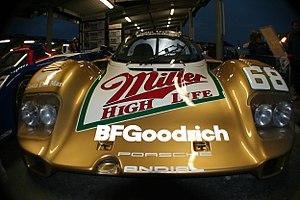
Mario Andretti, né le 28 février 1940 à Montona dans la province d'Istrie en Italie est un pilote automobile italo-américain. Au cours d'une carrière s'étalant sur près de cinq décennies, il se distingue dans l'histoire du sport automobile en remportant le championnat du monde de Formule 1 en 1978, les 500 miles d'Indianapolis en 1969, les 500 miles de Daytona en 1967 et quatre championnats de monoplace nord-américaine. Il a également remporté plusieurs courses de midget-cars, de sprint-cars et de dragster.
La Porsche 962 fut conçue en 1984 pour permettre à la marque allemande Porsche de participer au championnat américain IMSA GTP.